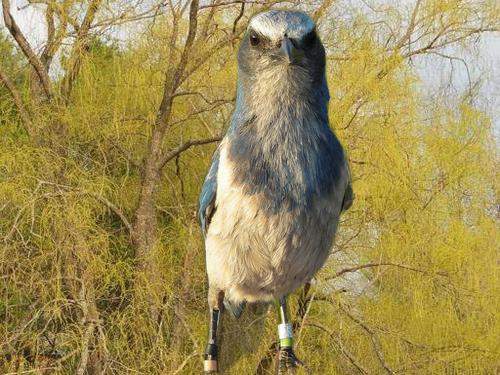
Bird species: Florida_Jay
Bird type: landbird
Background: land